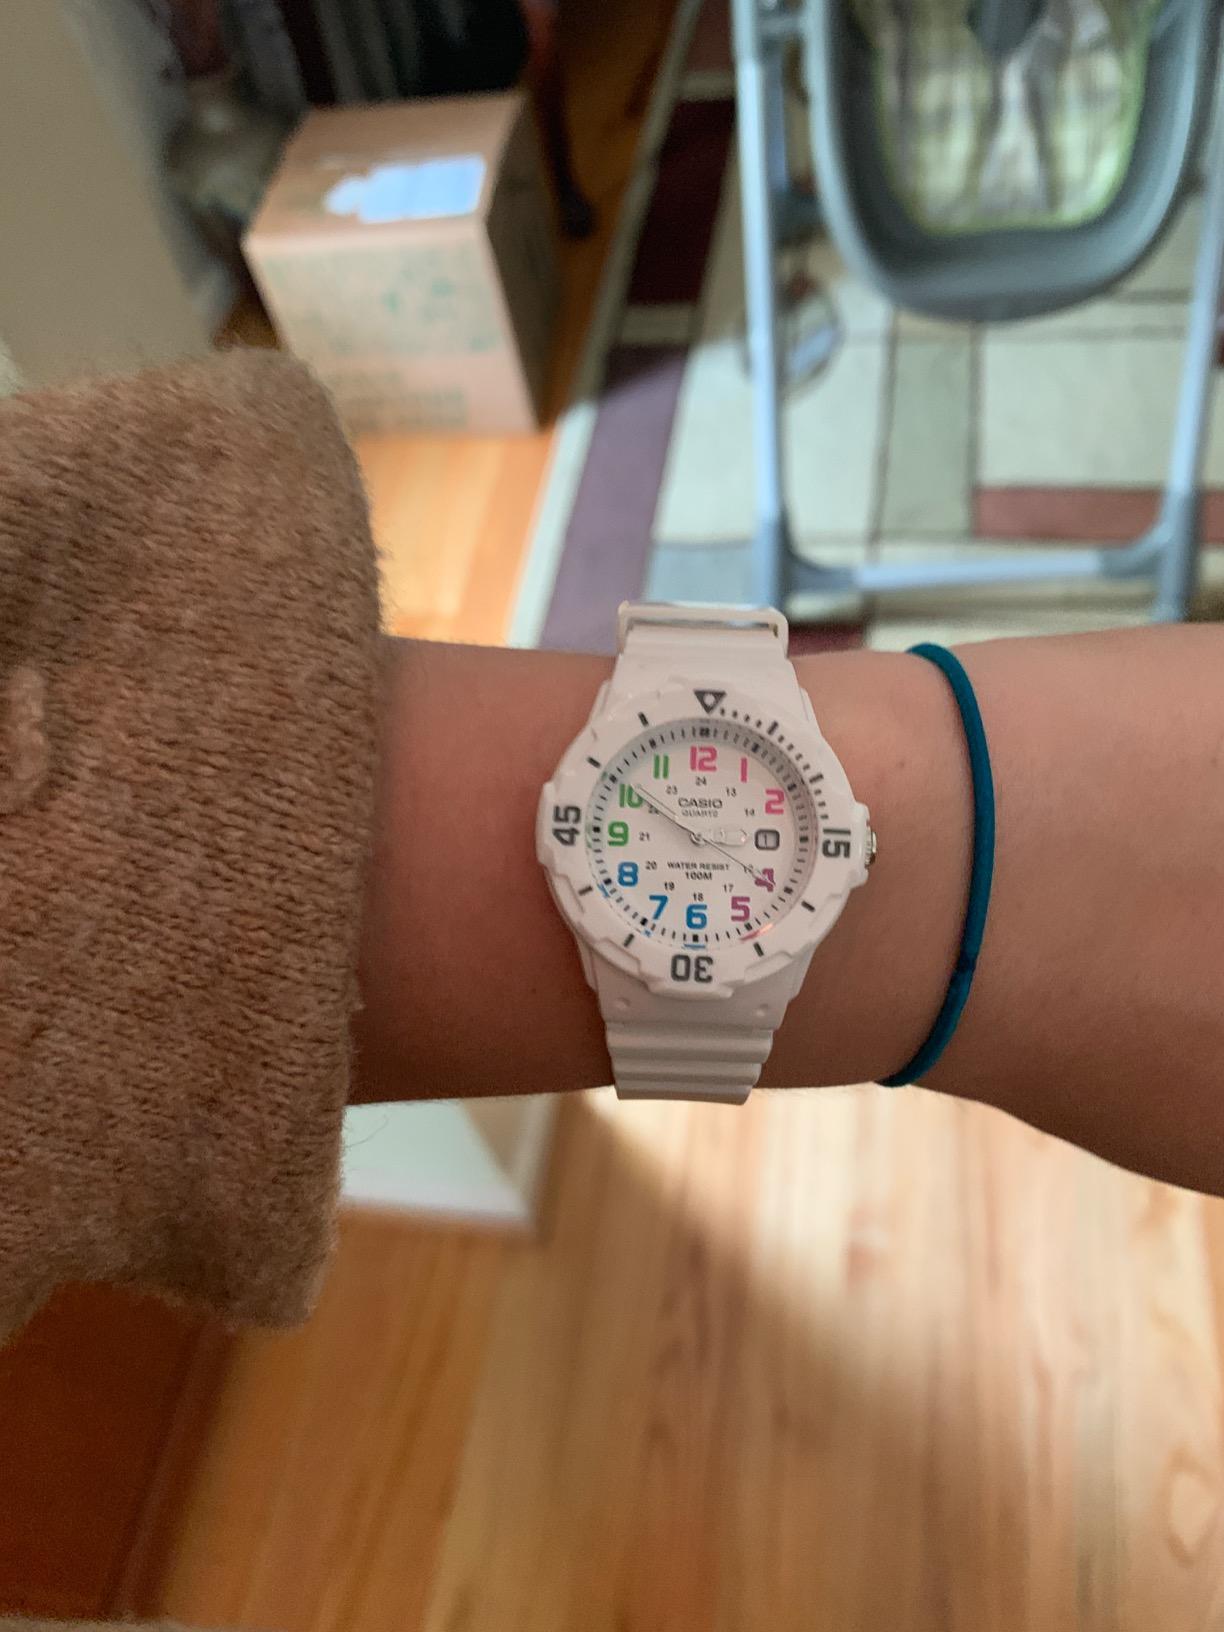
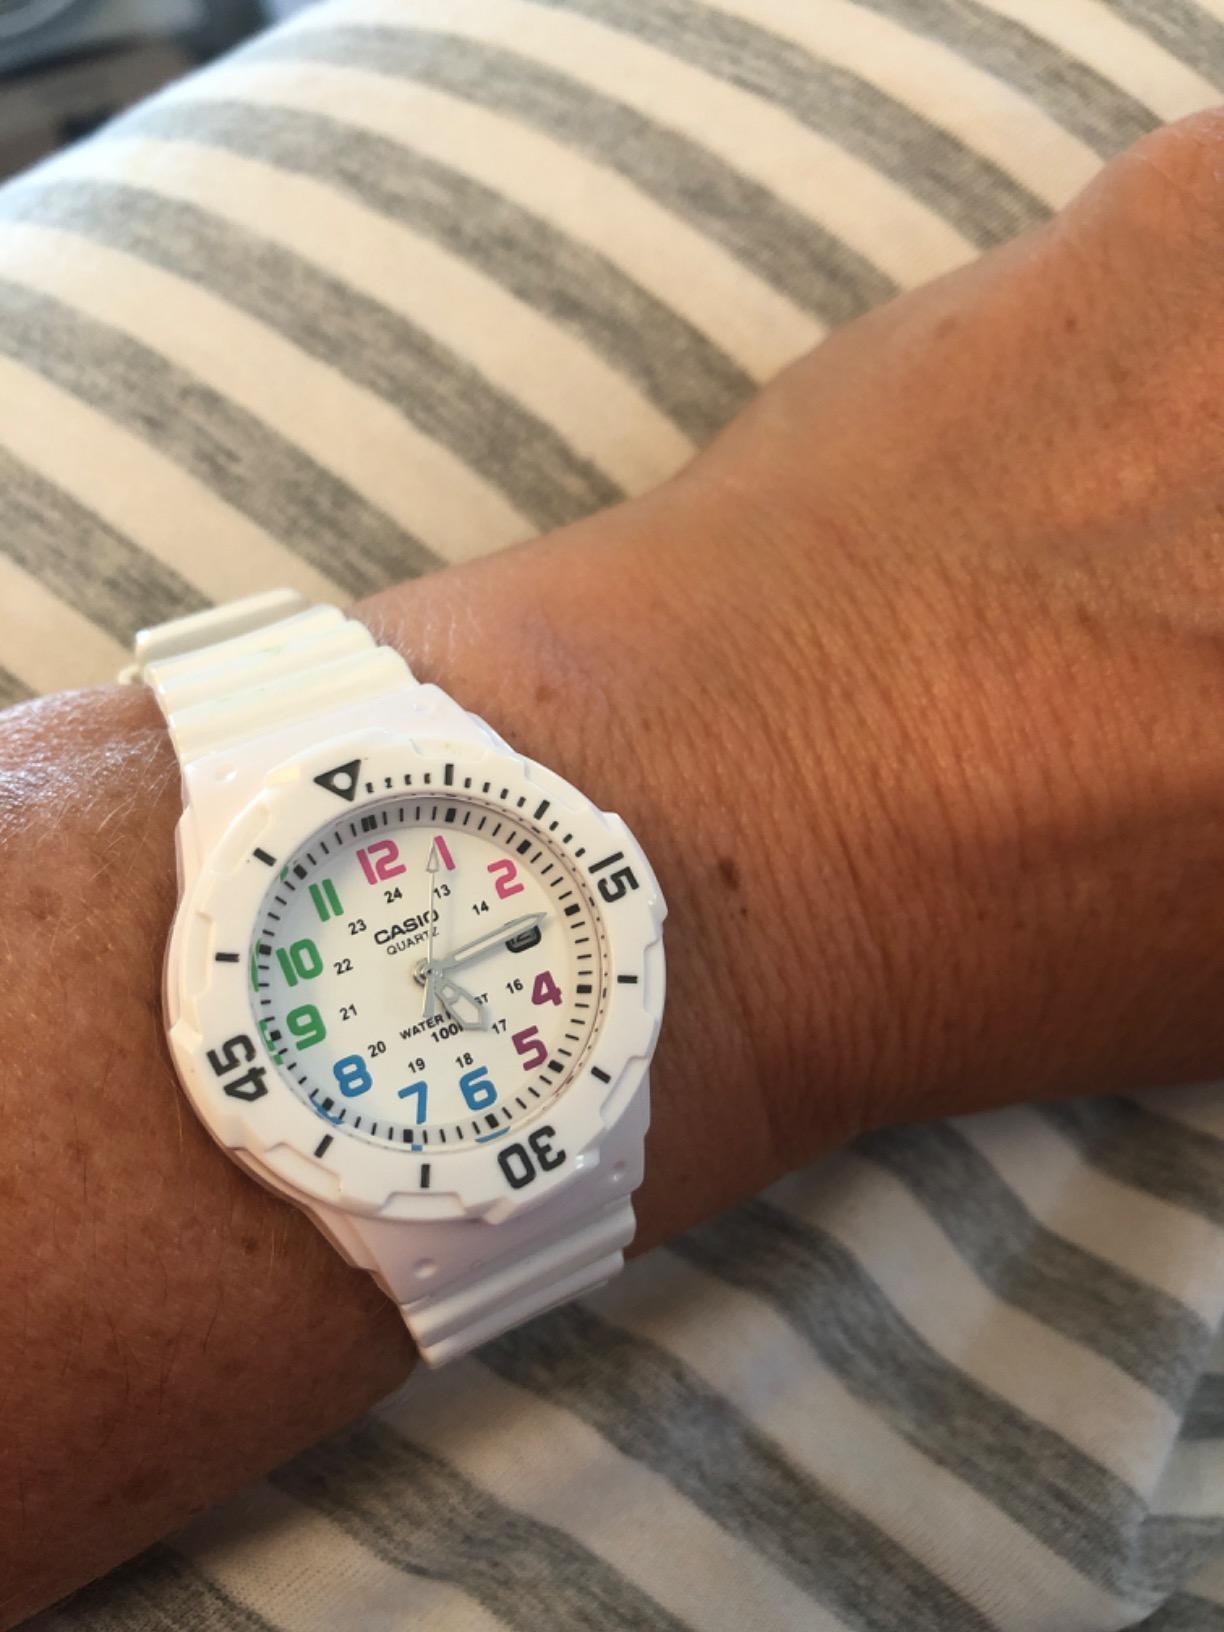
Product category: accessories_watch
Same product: yes